Mobulavermis

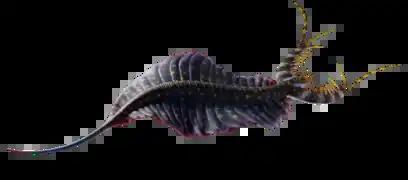
Life reconstruction with speculative head region based on "Kerygmachela"

"Mobulavermis" is known from two specimens which were described by McCall, (2023). The intact posterior region of the holotype, KUMIP 298510, measures around down the curve of the body. The paratype, KUMIP 298511, measures roughly ~ along the sagittal curve of the trunk, and is also an incomplete individual which preserves the posterior portion of the body, although traces of the trunk and flaps continue towards the anterior.